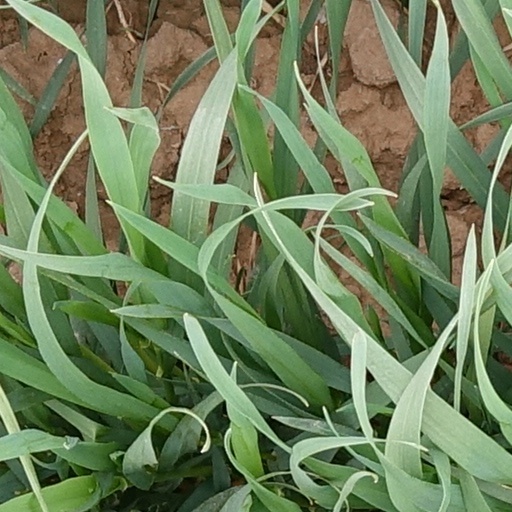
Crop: wheat